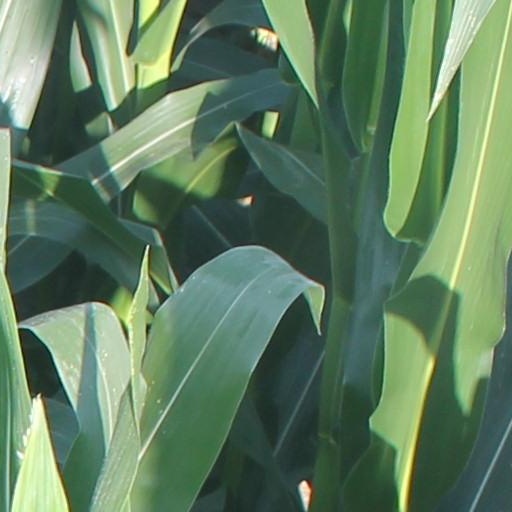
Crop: maize; corn